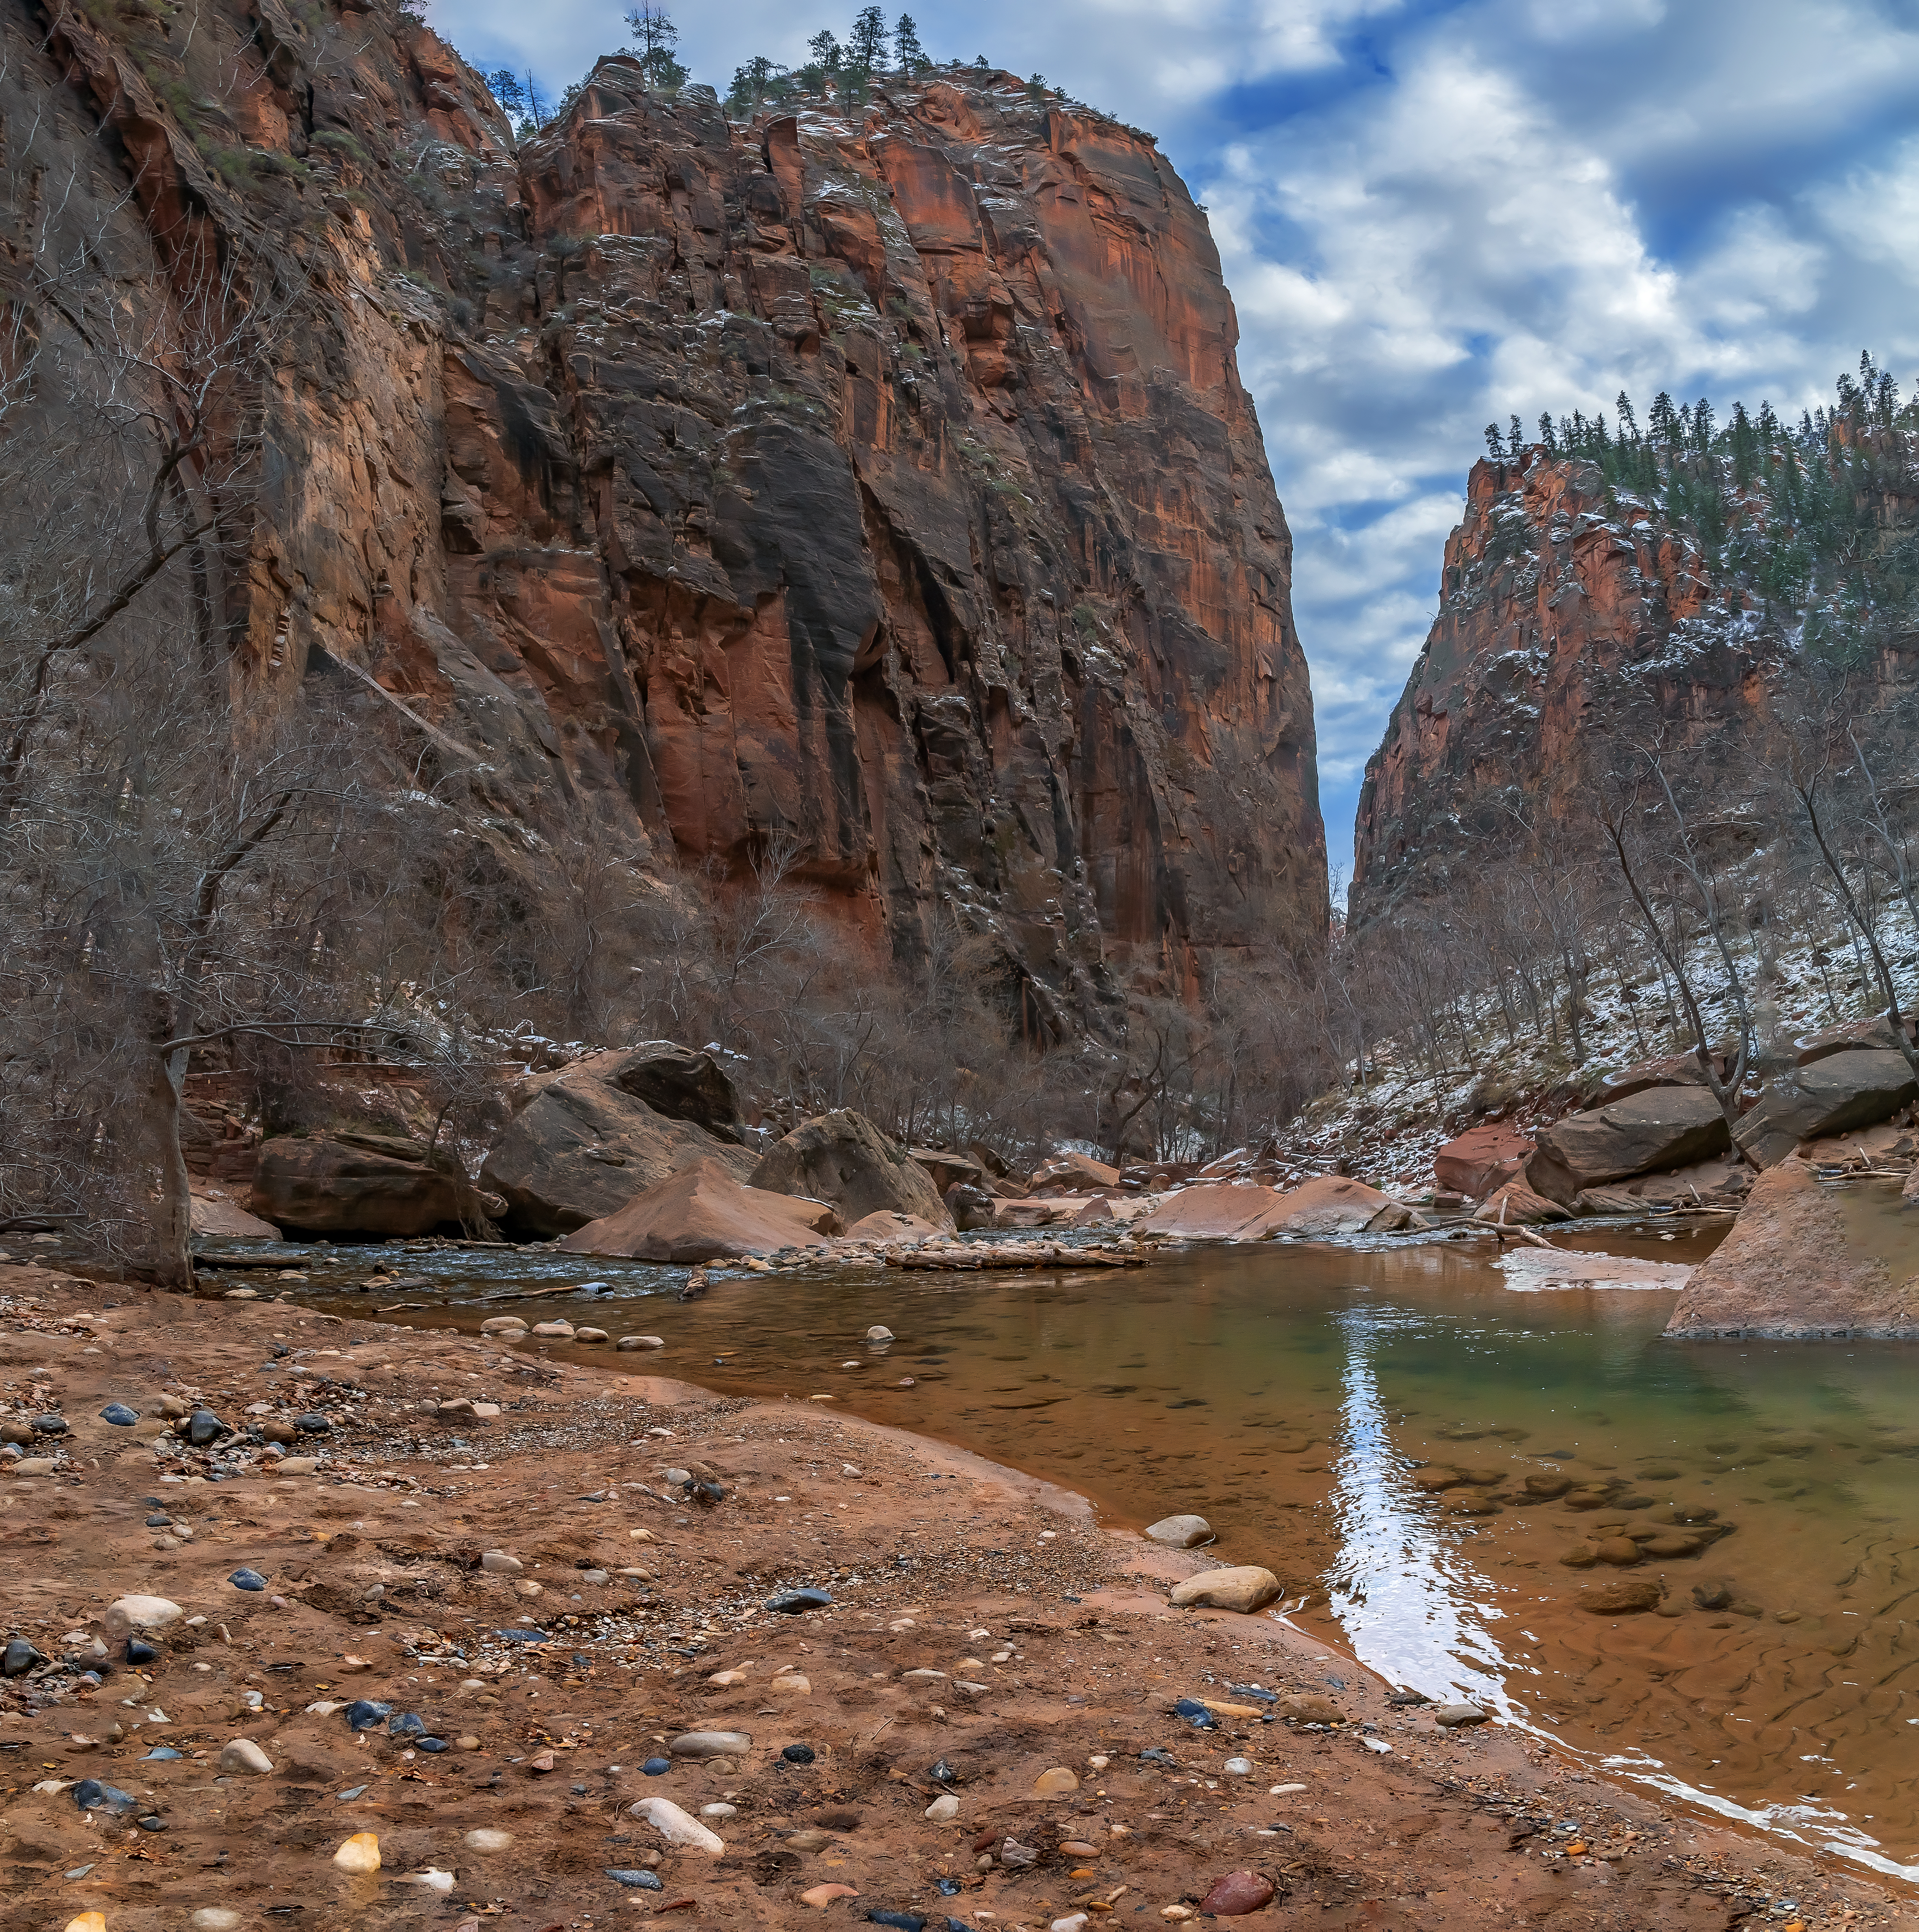
geotagged, Springdale, united states, usa, utah, Zion Lodge, a6500, American National Park, attraction, beautiful, canyon, clouds, destination, feet, gorgeous, hiking, iron county, Kane County, Kolob Canyon, landscape, model, mountain, naked, narrows, national park, National Park in Utah, national park service, natural, nature, Navajo Sandstone, nps, nude, Riverside Walk, rock, scenery, scenic, serene, sightseeing, skin, sky, sony, SONY a6500, SONY Alpha 6500, sony mirrorless, Southwestern Utah, Springdale Utah, stone, terrain, tourist attraction, Tourist Desert, travel, Travel Blog Photo, travel photography, US National Park, vacation, virgin river, washington county, wife, wilderness, winter, zion, zion national park, formation, geology, outcrop, cliff, geological phenomenon, bedrock, escarpment, wadi, fault, dike, intrusion, klippe, badlands